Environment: real
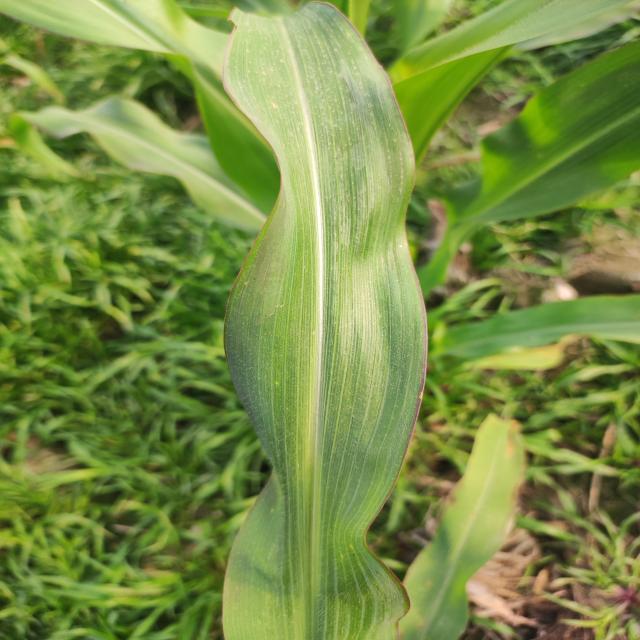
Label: phosphorus_deficiency